Owston's Buildings

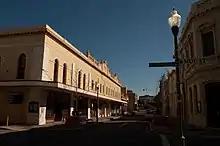
Owston's Buildings from Mouat Street corner.

Owston's Buildings, also known as Ouston's building, is a heritage listed building located at 9–23 High Street on the corner with Mouat Street in the Fremantle West End Heritage area. It was one of many buildings constructed in Fremantle during the gold boom period in the late nineteenth and early twentieth century.